100.4 Jazz FM

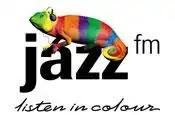
The Jazz FM logo in use until the end of 2002. Also illustrated is the Jazz FM chameleon and the "Listen in Colour" branding.

100.4 Jazz FM (launched as JFM 100.4) was an Independent Local Radio station for the North West England playing jazz music. 100.4 Jazz FM played its own music from its Salford studio during the day, whereas specialist shows like "Dinner Jazz" and "Legends of Jazz" with Ramsey Lewis were networked from London's 102.2 Jazz FM. The station was replaced by Smooth FM 100.4 in 2004.